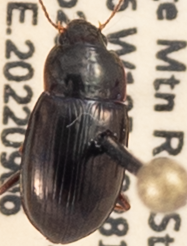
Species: Amara quenseli
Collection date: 2022-09-06
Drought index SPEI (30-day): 0.088
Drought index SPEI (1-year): -0.764
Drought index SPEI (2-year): -0.54